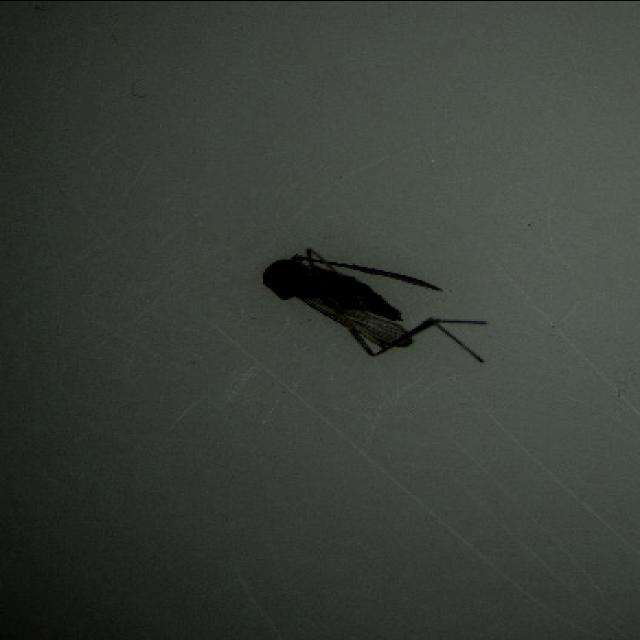
Species: culex_tritaeniorhynchus